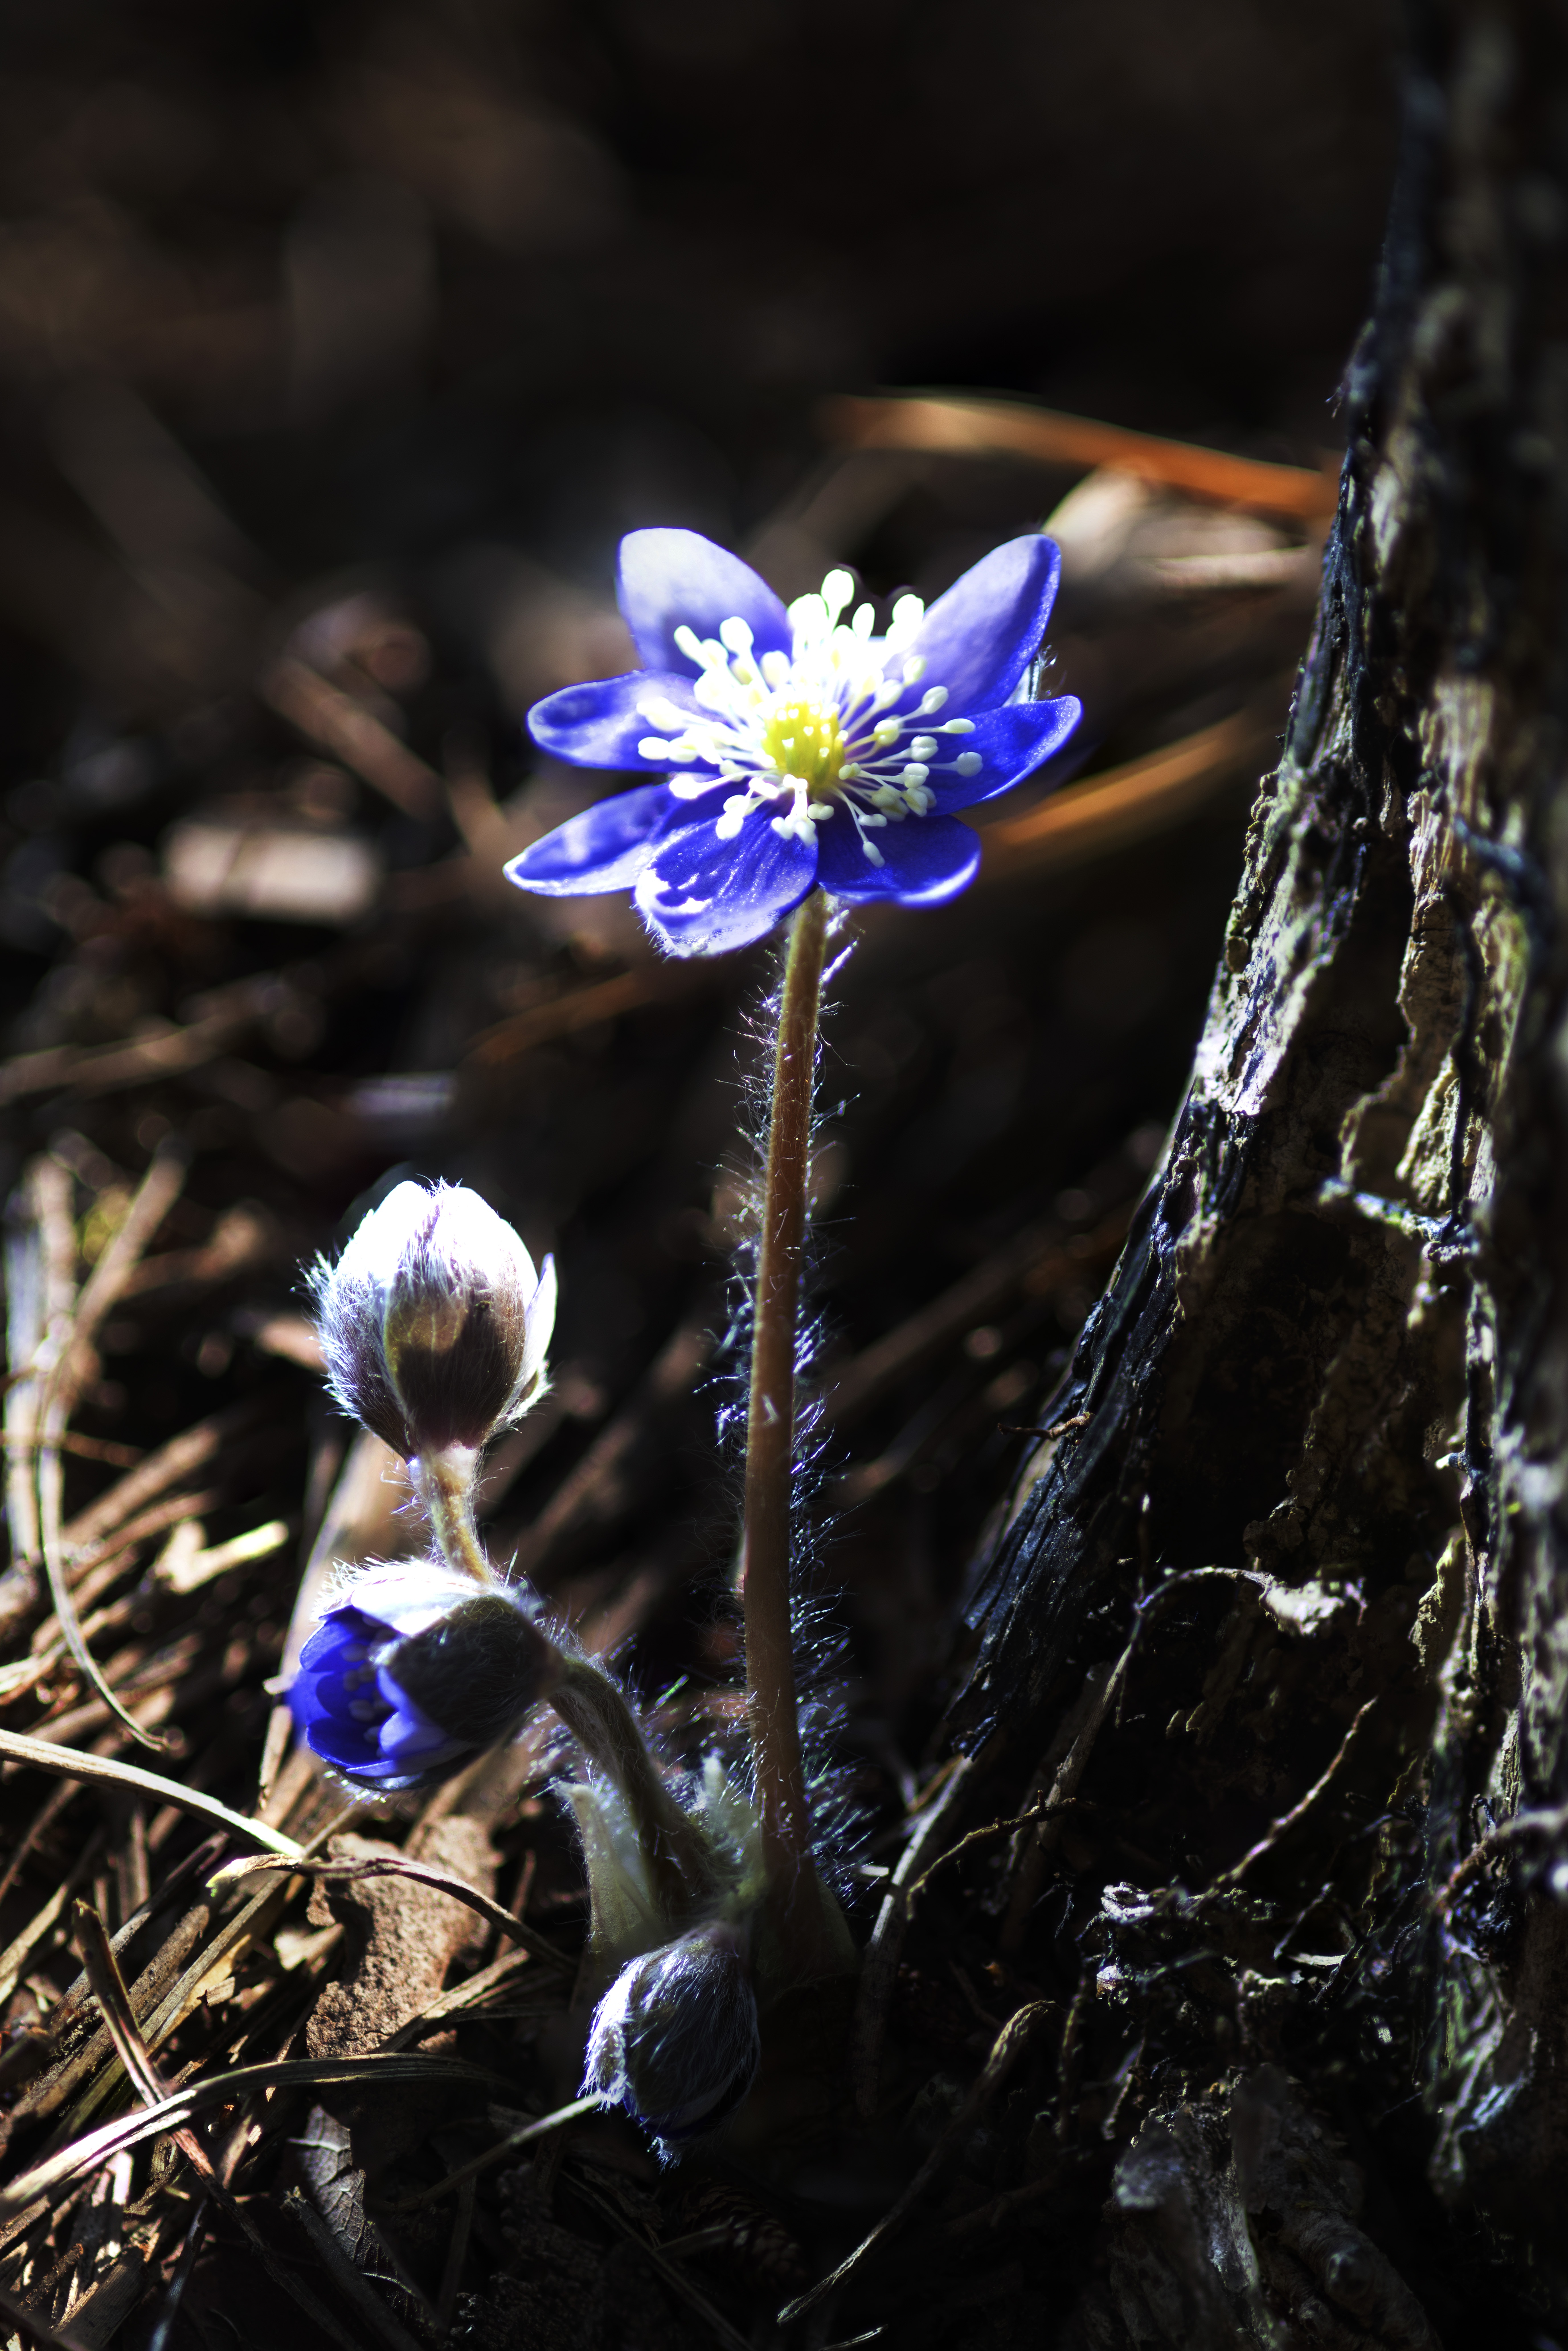
natural, flower, plant, petal, purple, terrestrial plant, organism, vegetation, twig, herbaceous plant, electric blue, flowering plant, close up, wood, macro photography, annual plant, water, wildflower, plant stem, grass, round leaved liverleaf, wildlife, vascular plant, natural landscape, subshrub, Forb, gentiana, gentian family, bellflower family, perennial plant, trunk, lily family